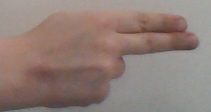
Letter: ain